June 2015 Turkish general election

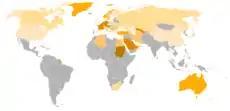
Results obtained by the Justice and Development Party by country.

Results for other smaller parties also came as a surprise, especially to the Felicity Party (SP). Although the SP had not been projected to pass the 10% threshold in opinion polls, it was still expected to reach 4–5% of the vote, with support mainly coming from more religious AKP supporters. Furthermore, the SP had entered the election in an alliance with the Great Union Party (BBP). These two parties, which ran separately in 2011, won a combined 2% of the vote in the last election (1.27% and 0.75% respectively). Coming fifth with 2.1% of the vote, the Alliance only managed to increase their vote share by 0.1%. Other parties that had been shown to potentially command significant support was the Patriotic Party polling at around 3%, the Independent Turkey Party, which leader Haydar Baş claimed was polling at around 11% and the Anatolia Party, which at one point was shown to be polling at around 8%. None of these parties managed to gain a significant share of the vote, ending up with 0.35%, 0.21% and 0.06% respectively.